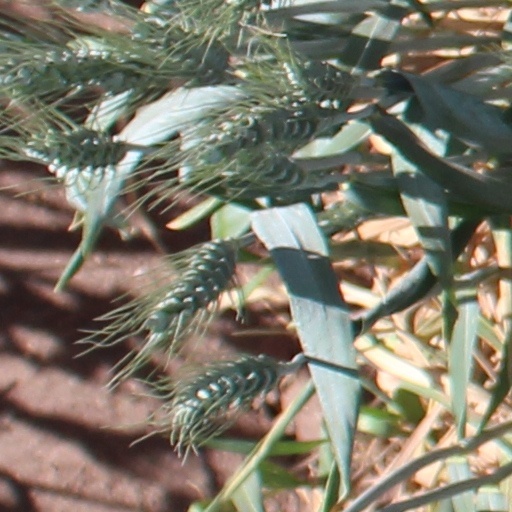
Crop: wheat